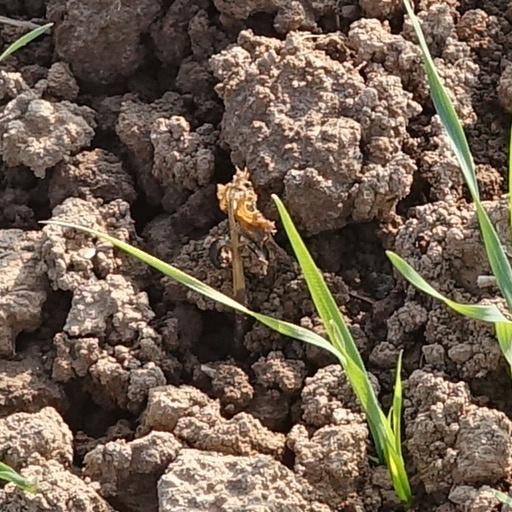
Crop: wheat